Rowing at the 1920 Summer Olympics – Men's coxed four

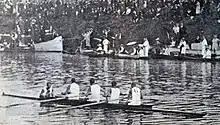
Coxed four race

The men's coxed four event was part of the rowing programme at the 1920 Summer Olympics. The competition was held on 28 and 29 August 1920. It was the third appearance of the event, which had previously been held inaugural rowing competitions in 1900 as well as in 1912. Eight boats (40 competitors), each from a different nation, competed. The medals all went to nations that had not won a medal in the men's coxed four previously: Switzerland and the United States took gold and silver, respectively, in their debuts in the event; Norway took bronze.